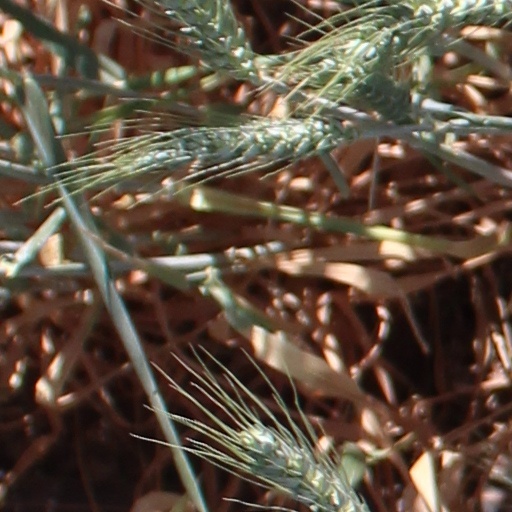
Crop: wheat